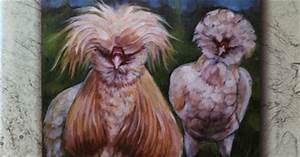
Label: gallina